Ionization

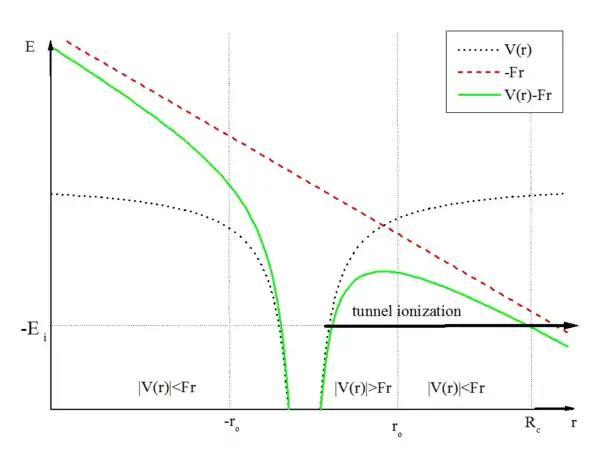
Combined potential of an atom and a uniform laser field. At distances , the potential of the laser can be neglected, while at distances with the Coulomb potential is negligible compared to the potential of the laser field. The electron emerges from under the barrier at . is the ionization potential of the atom.

Tunnel ionization is ionization due to quantum tunneling. In classical ionization, an electron must have enough energy to make it over the potential barrier, but quantum tunneling allows the electron simply to go through the potential barrier instead of going all the way over it because of the wave nature of the electron. The probability of an electron's tunneling through the barrier drops off exponentially with the width of the potential barrier. Therefore, an electron with a higher energy can make it further up the potential barrier, leaving a much thinner barrier to tunnel through and thus a greater chance to do so. In practice, tunnel ionization is observable when the atom or molecule is interacting with near-infrared strong laser pulses. This process can be understood as a process by which a bounded electron, through the absorption of more than one photon from the laser field, is ionized. This picture is generally known as multiphoton ionization (MPI).